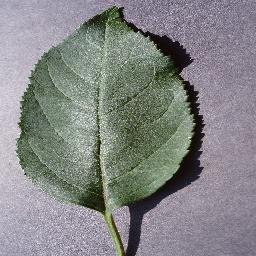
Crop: apple
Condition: healthy